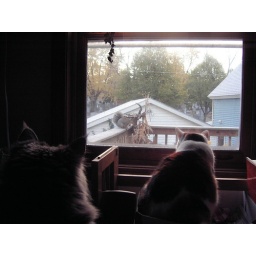
two cats and a squirrel in a window